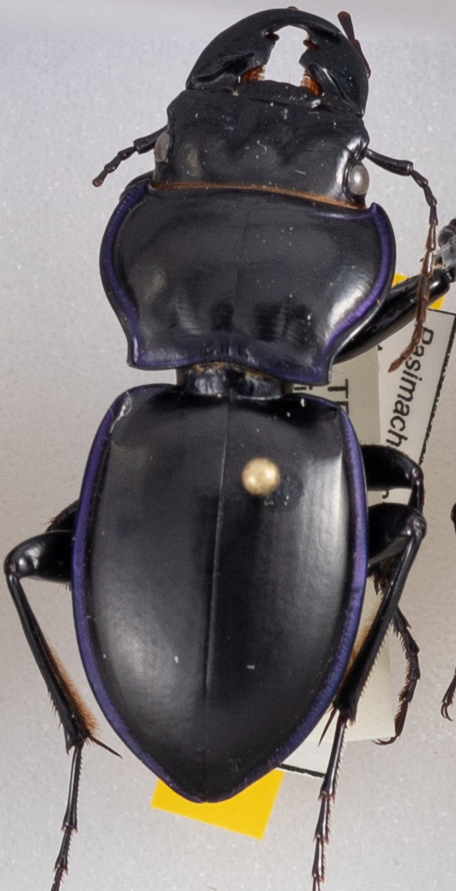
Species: Pasimachus punctulatus
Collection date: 2019-05-01
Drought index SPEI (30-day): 0.206
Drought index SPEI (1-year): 2.09
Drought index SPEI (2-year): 2.09